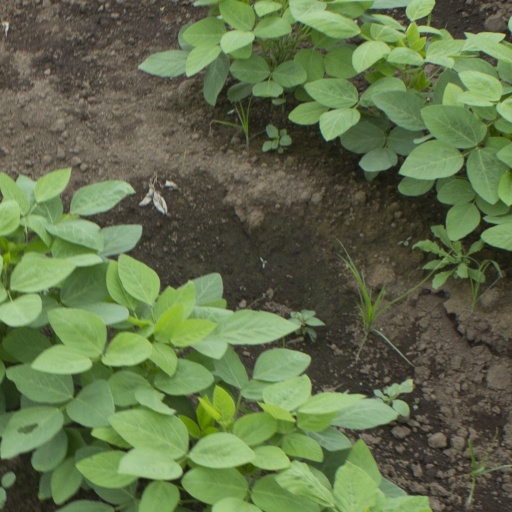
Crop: soybean